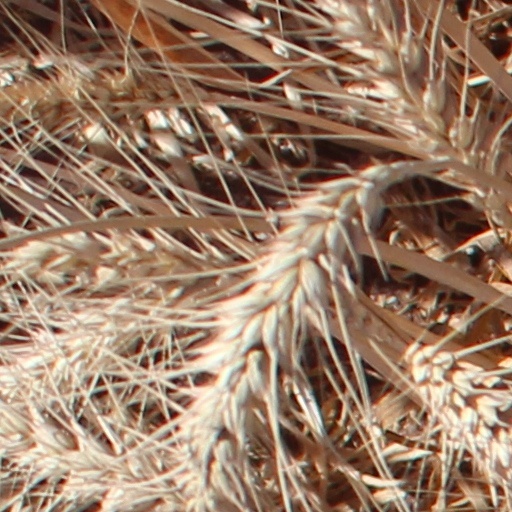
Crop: wheat